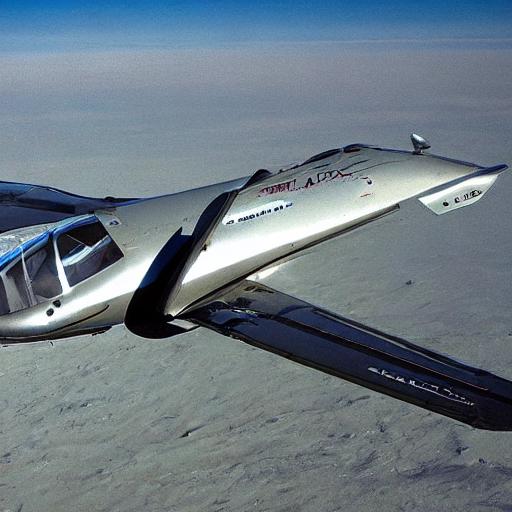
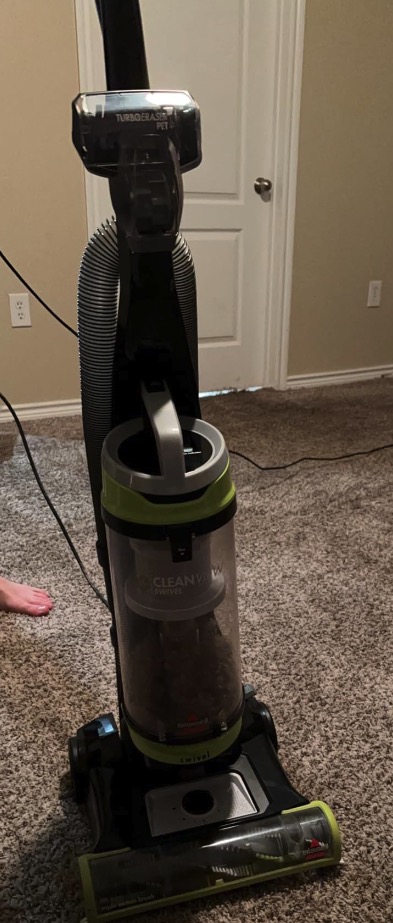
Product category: items_vacuum
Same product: no